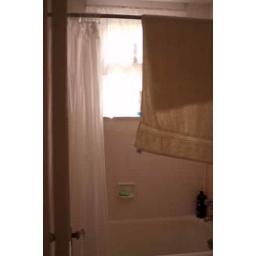
window over shower (same wall as front door, overlooks front walk)